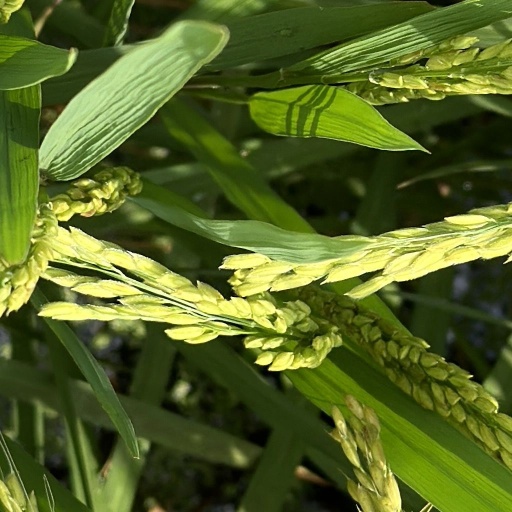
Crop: rice